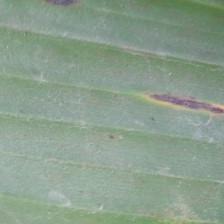
Label: sigatoka